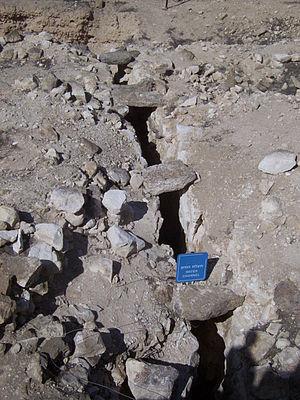
Canalisation, site archéologique d'Arad, Israël.